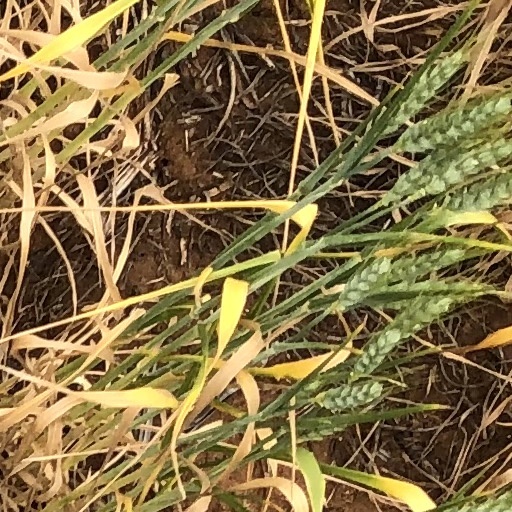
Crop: wheat